Pentecostalism in Latin America

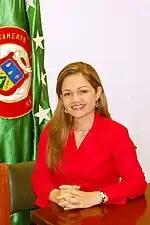
Martha Cecilia Alzate, deputy in Colombia's House of Representatives

The first Pentecostal denominations in Latin America were established before the major denominations in the United States. Consequently, American Pentecostalism did not shape the movement in countries like Chile, Argentina, and Brazil, though it influenced Central American countries, where it still differs from its American counterpart. Scholars note that Latin American Pentecostalism cannot be classified in the same way as North American Pentecostalism.